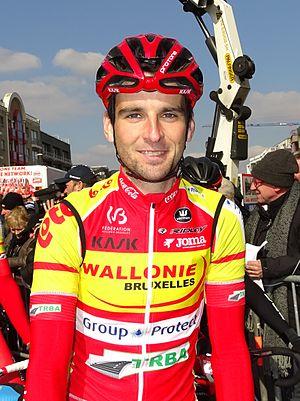
Reportage réalisé le mercredi 16 mars à l'occasion du départ de la Nokere Koerse 2016 à Deinze, Belgique.
La 15ᵉ édition de la Roue tourangelle a eu lieu le 24 avril 2016. La course fait partie du calendrier UCI Europe Tour 2016 en catégorie 1.1. C'est également la neuvième épreuve de la Coupe de France de cyclisme sur route 2016.
La 33ᵉ édition du Tro Bro Leon a eu lieu le 17 avril 2016. La course fait partie du calendrier UCI Europe Tour 2016 en catégorie 1.1. C'est également la huitième épreuve de la Coupe de France de cyclisme sur route 2016.
La 39ᵉ édition de Cholet-Pays de Loire a eu lieu le 20 mars 2016. La course fait partie du calendrier UCI Europe Tour 2016 en catégorie 1.1. C'est également la troisième épreuve de la Coupe de France de cyclisme sur route 2016.
La 31ᵉ édition du Tour du Finistère a eu lieu le 16 avril 2016. La course fait partie du calendrier UCI Europe Tour 2016 en catégorie 1.1. C'est également la septième épreuve de la Coupe de France de cyclisme sur route 2016.
La 21ᵉ édition de la Route Adélie de Vitré a eu lieu le 1ᵉʳ avril 2016. La course fait partie du calendrier UCI Europe Tour 2016 en catégorie 1.1. C'est également la quatrième épreuve de la Coupe de France de cyclisme sur route 2016.